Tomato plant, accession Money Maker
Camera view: tilt-top (135 deg); turntable rotation: 0 degrees
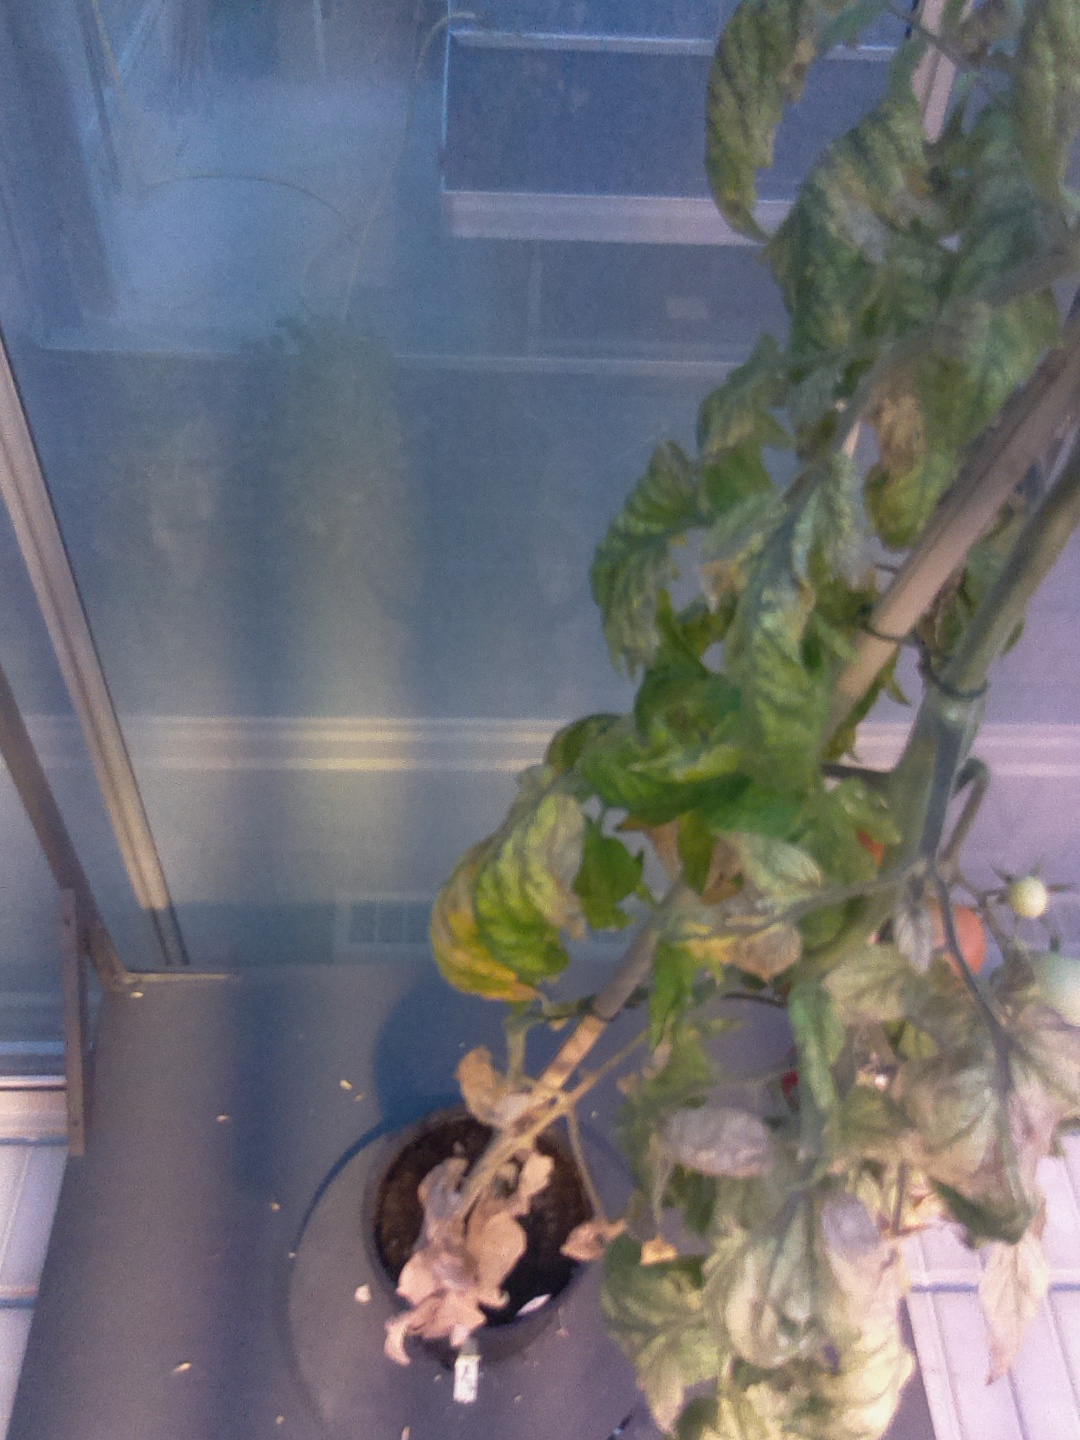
BBCH growth stage 84: 40%-50% of fruits show typical fully ripe color